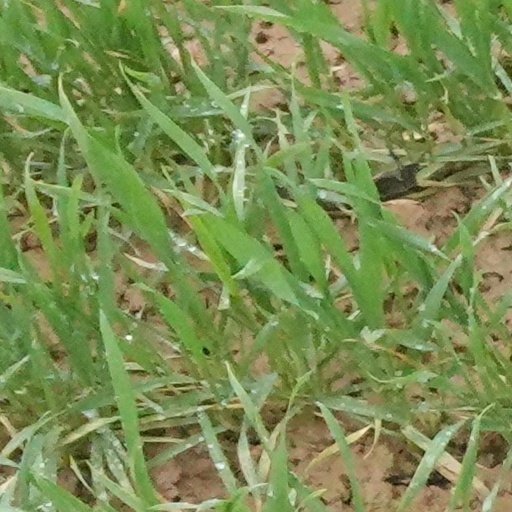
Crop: wheat